Autonomous Landing Hazard Avoidance Technology

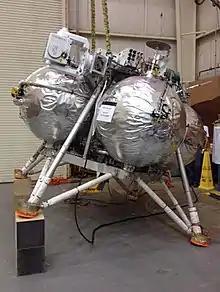
Testing to ensure the ALHAT can still target when tilted. It is integrated into a Morpheus lander.

Resources needed by future expeditions will frequently be situated in potentially hazardous terrain, consequently robotic and human explorers need to land safely near to these resources. This requires a new generation of planetary landers with the ability to automatically recognize their desired landing site, assess potential landing hazards and adjust as they descend to the surface.